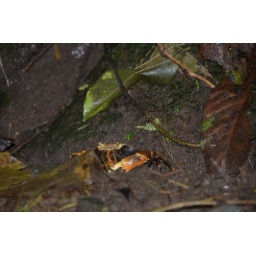
Dominica, bamboo water pipe in the rain forest